Chillerama

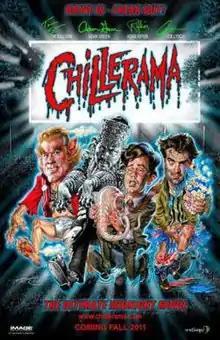

Chillerama is a 2011 American horror comedy anthology film consisting of four stories (or segments) that take place at a drive-in theater playing monster movies. Each segment is a homage to a different genre and style.